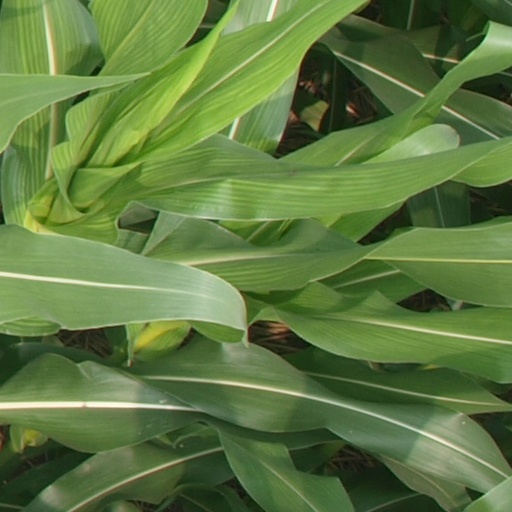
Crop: maize; corn